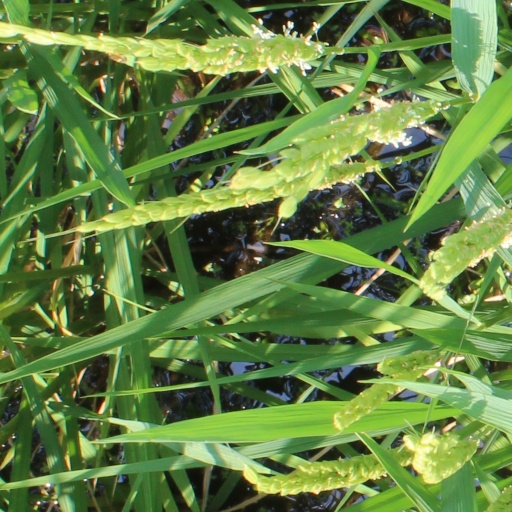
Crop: rice